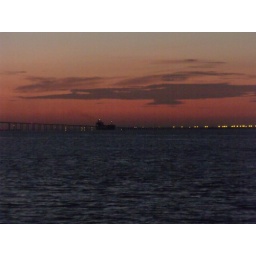
cloud and ship become visible in the dawn